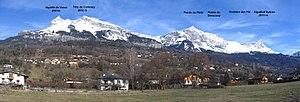
Massif du Faucigny depuis Passy - Massif du Giffre - Haute savoie
Le massif du Faucigny est un chaînon appartenant au massif du Giffre. Il est situé en Haute-Savoie, entre le Giffre au nord et l'Arve au sud, ainsi que le col d'Anterne à l'est.
Passy est une commune française située dans le département de la Haute-Savoie, en région Auvergne-Rhône-Alpes.